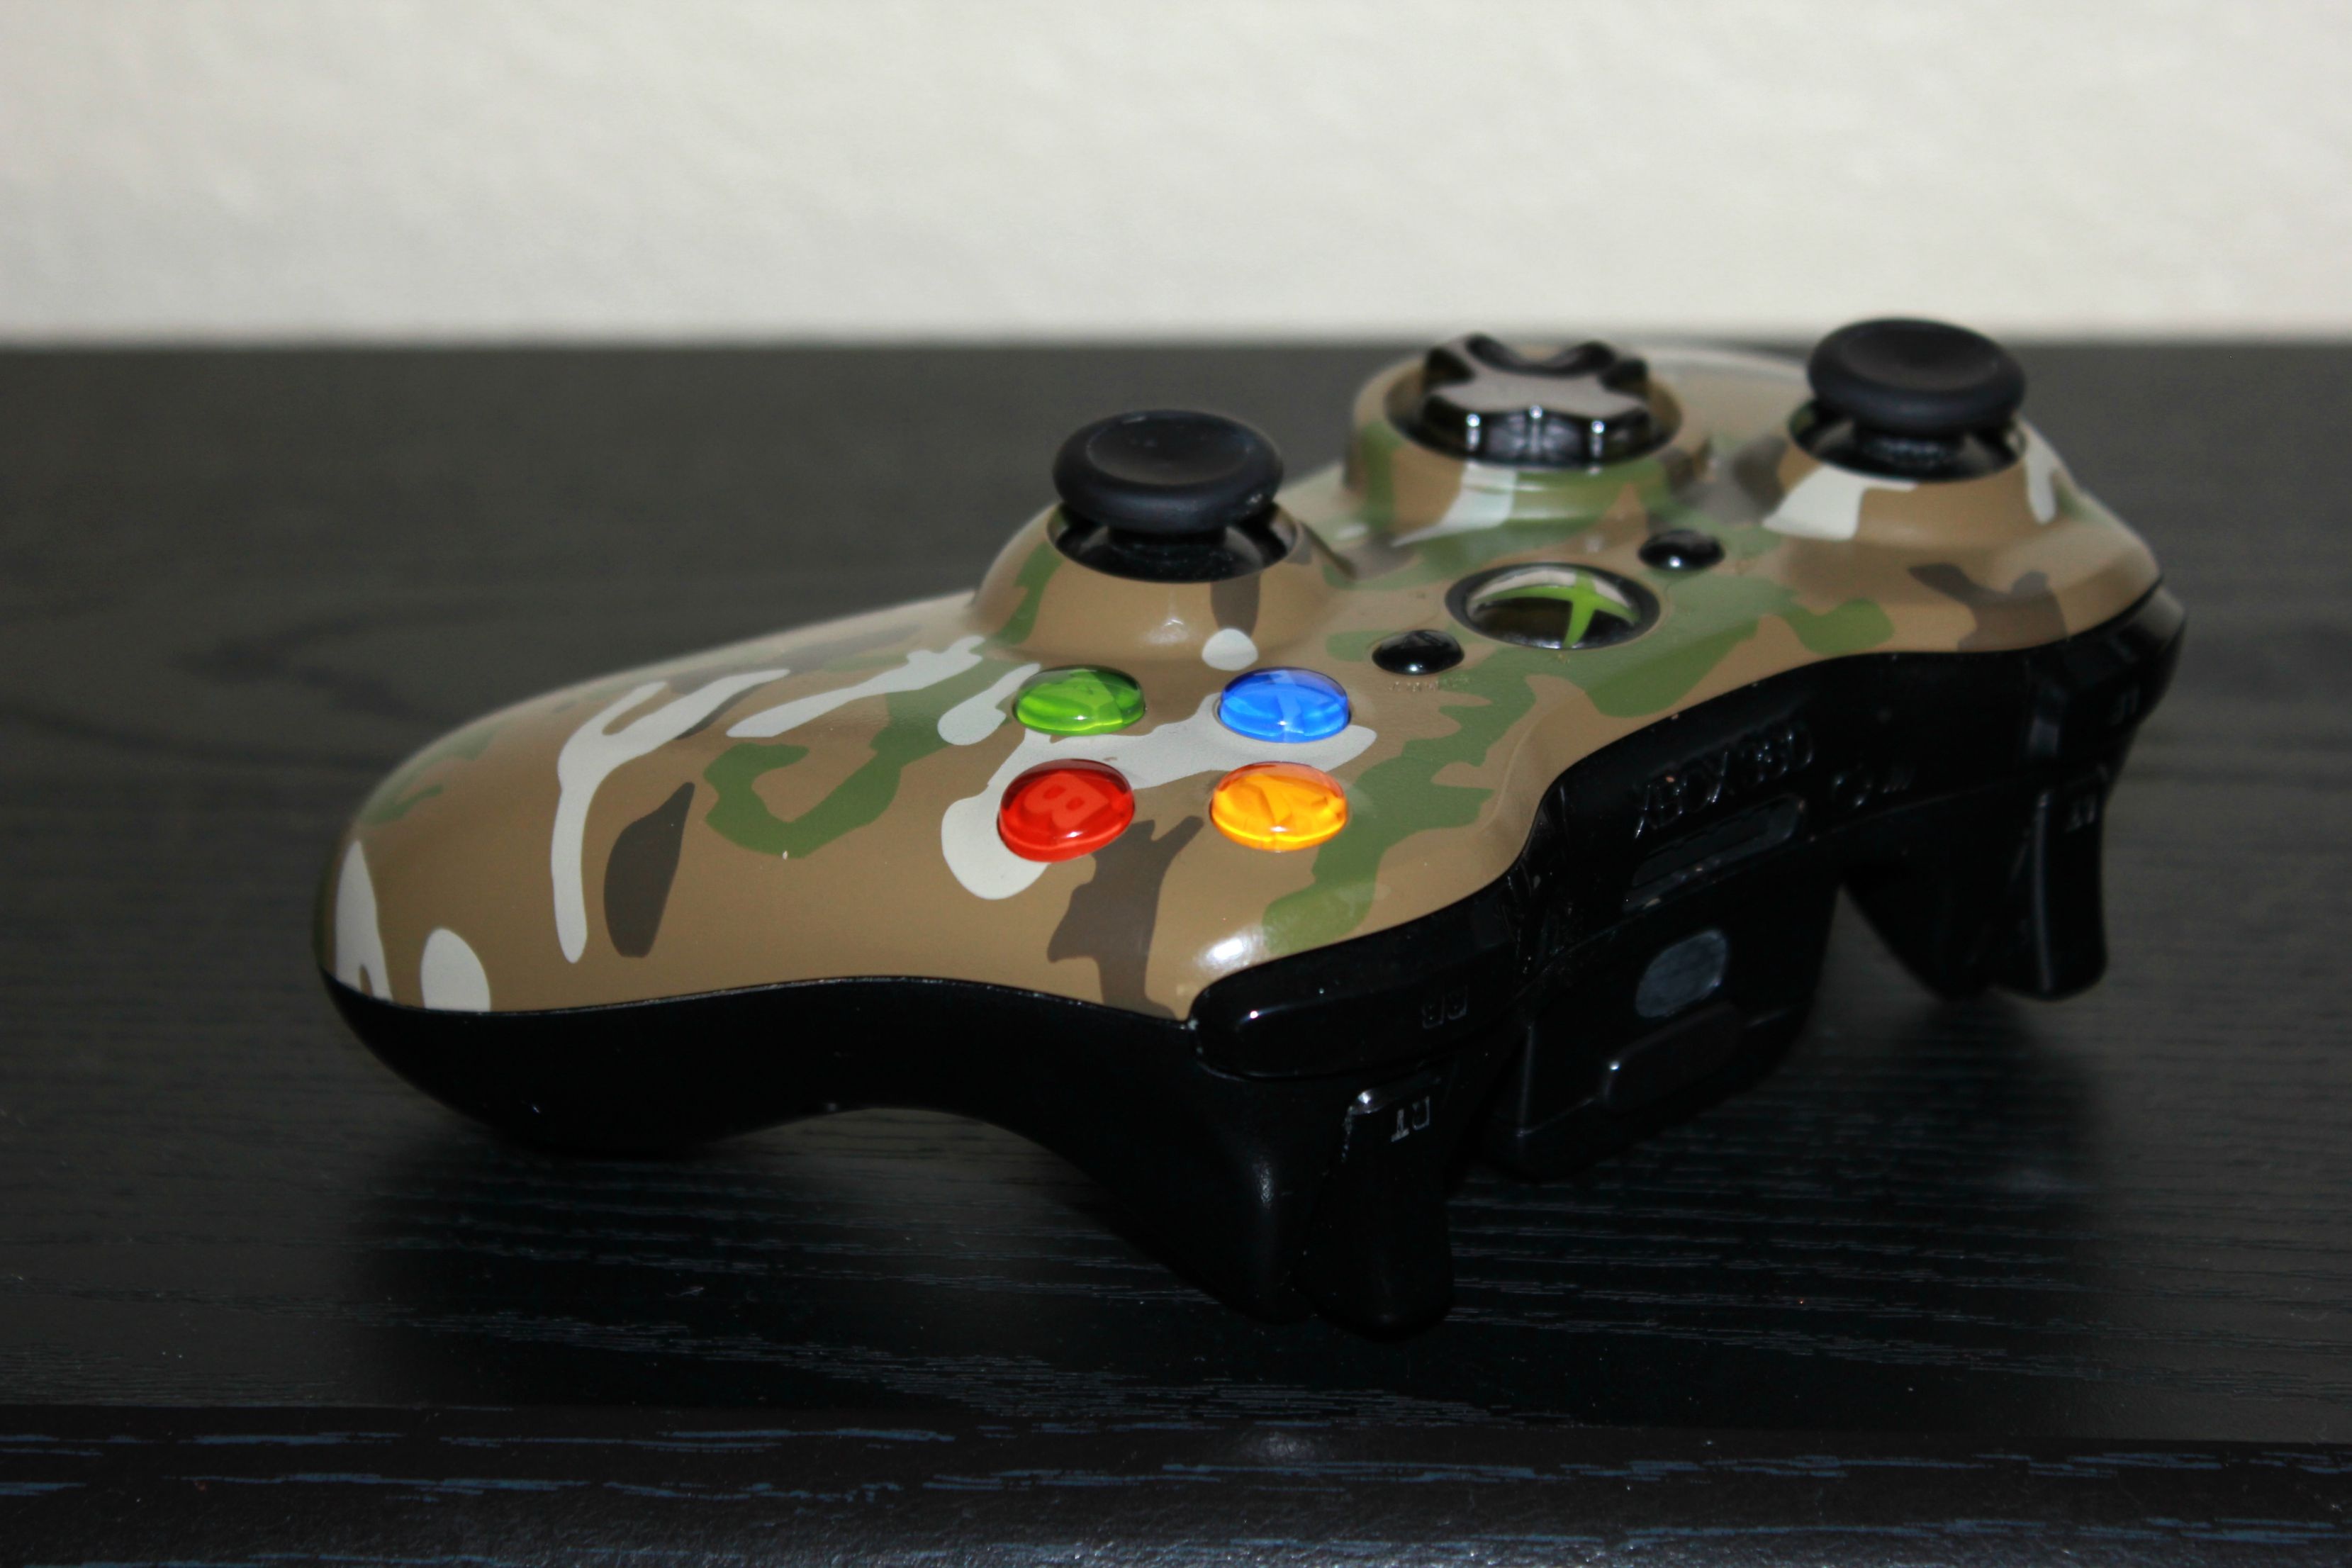
technology, game, controller, video game, play, gadget, playing, toy, camouflage, video, fun, electronics, gaming, entertainment, videogame, game controller, electronic device